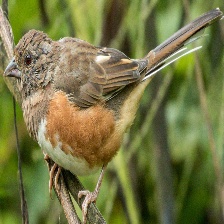
Species: EASTERN TOWEE
Scientific name: PIPILO ERYTHROPHTHALMUS